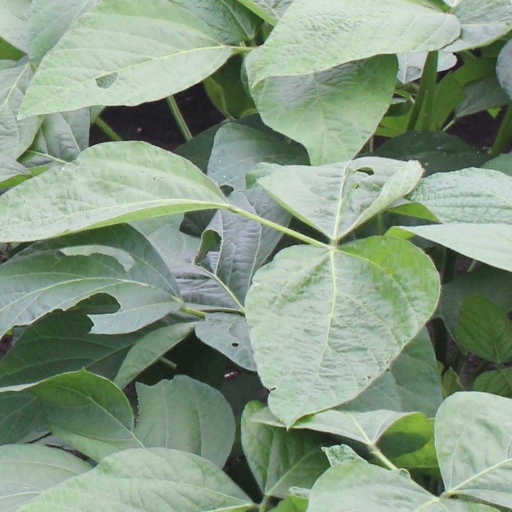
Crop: soybean